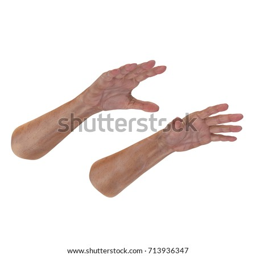
senior hands on a white .